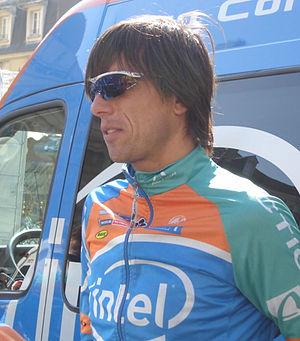
Le cycliste professionnel Bogdan Bondariew au GP de Rennes 2007
Bogdan Bondariew, né le 2 juin 1974 à Donetsk, est un coureur cycliste ukrainien.